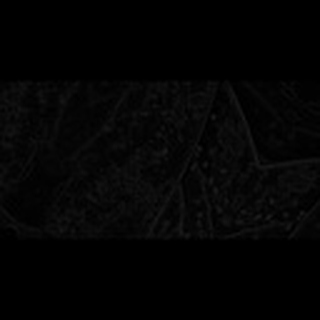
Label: cotton_aphids